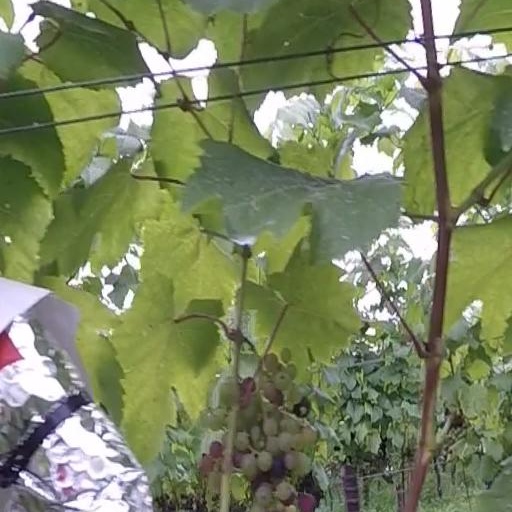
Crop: grape